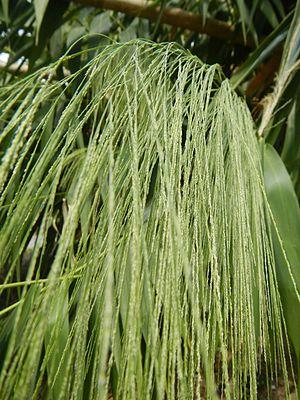
Thysanolaena latifolia est une espèce de plantes monocotylédones de la famille des Poaceae, sous-famille des Panicoideae, originaire d'Asie tropicale.